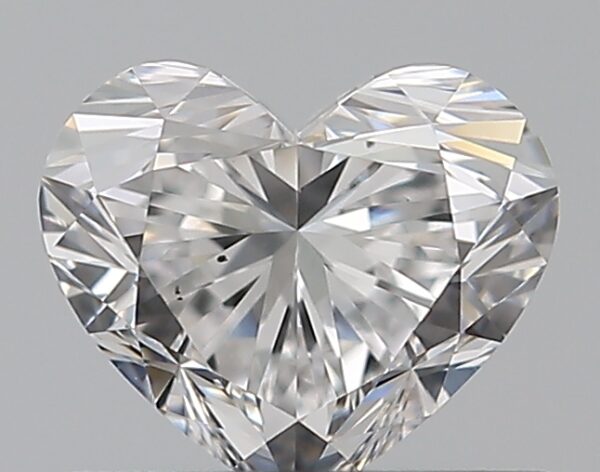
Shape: heart
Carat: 0.51
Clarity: VS2
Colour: D
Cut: EX
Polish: EX
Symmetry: EX
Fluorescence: N
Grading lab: GIA
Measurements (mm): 4.7 x 5.52 x 3.33